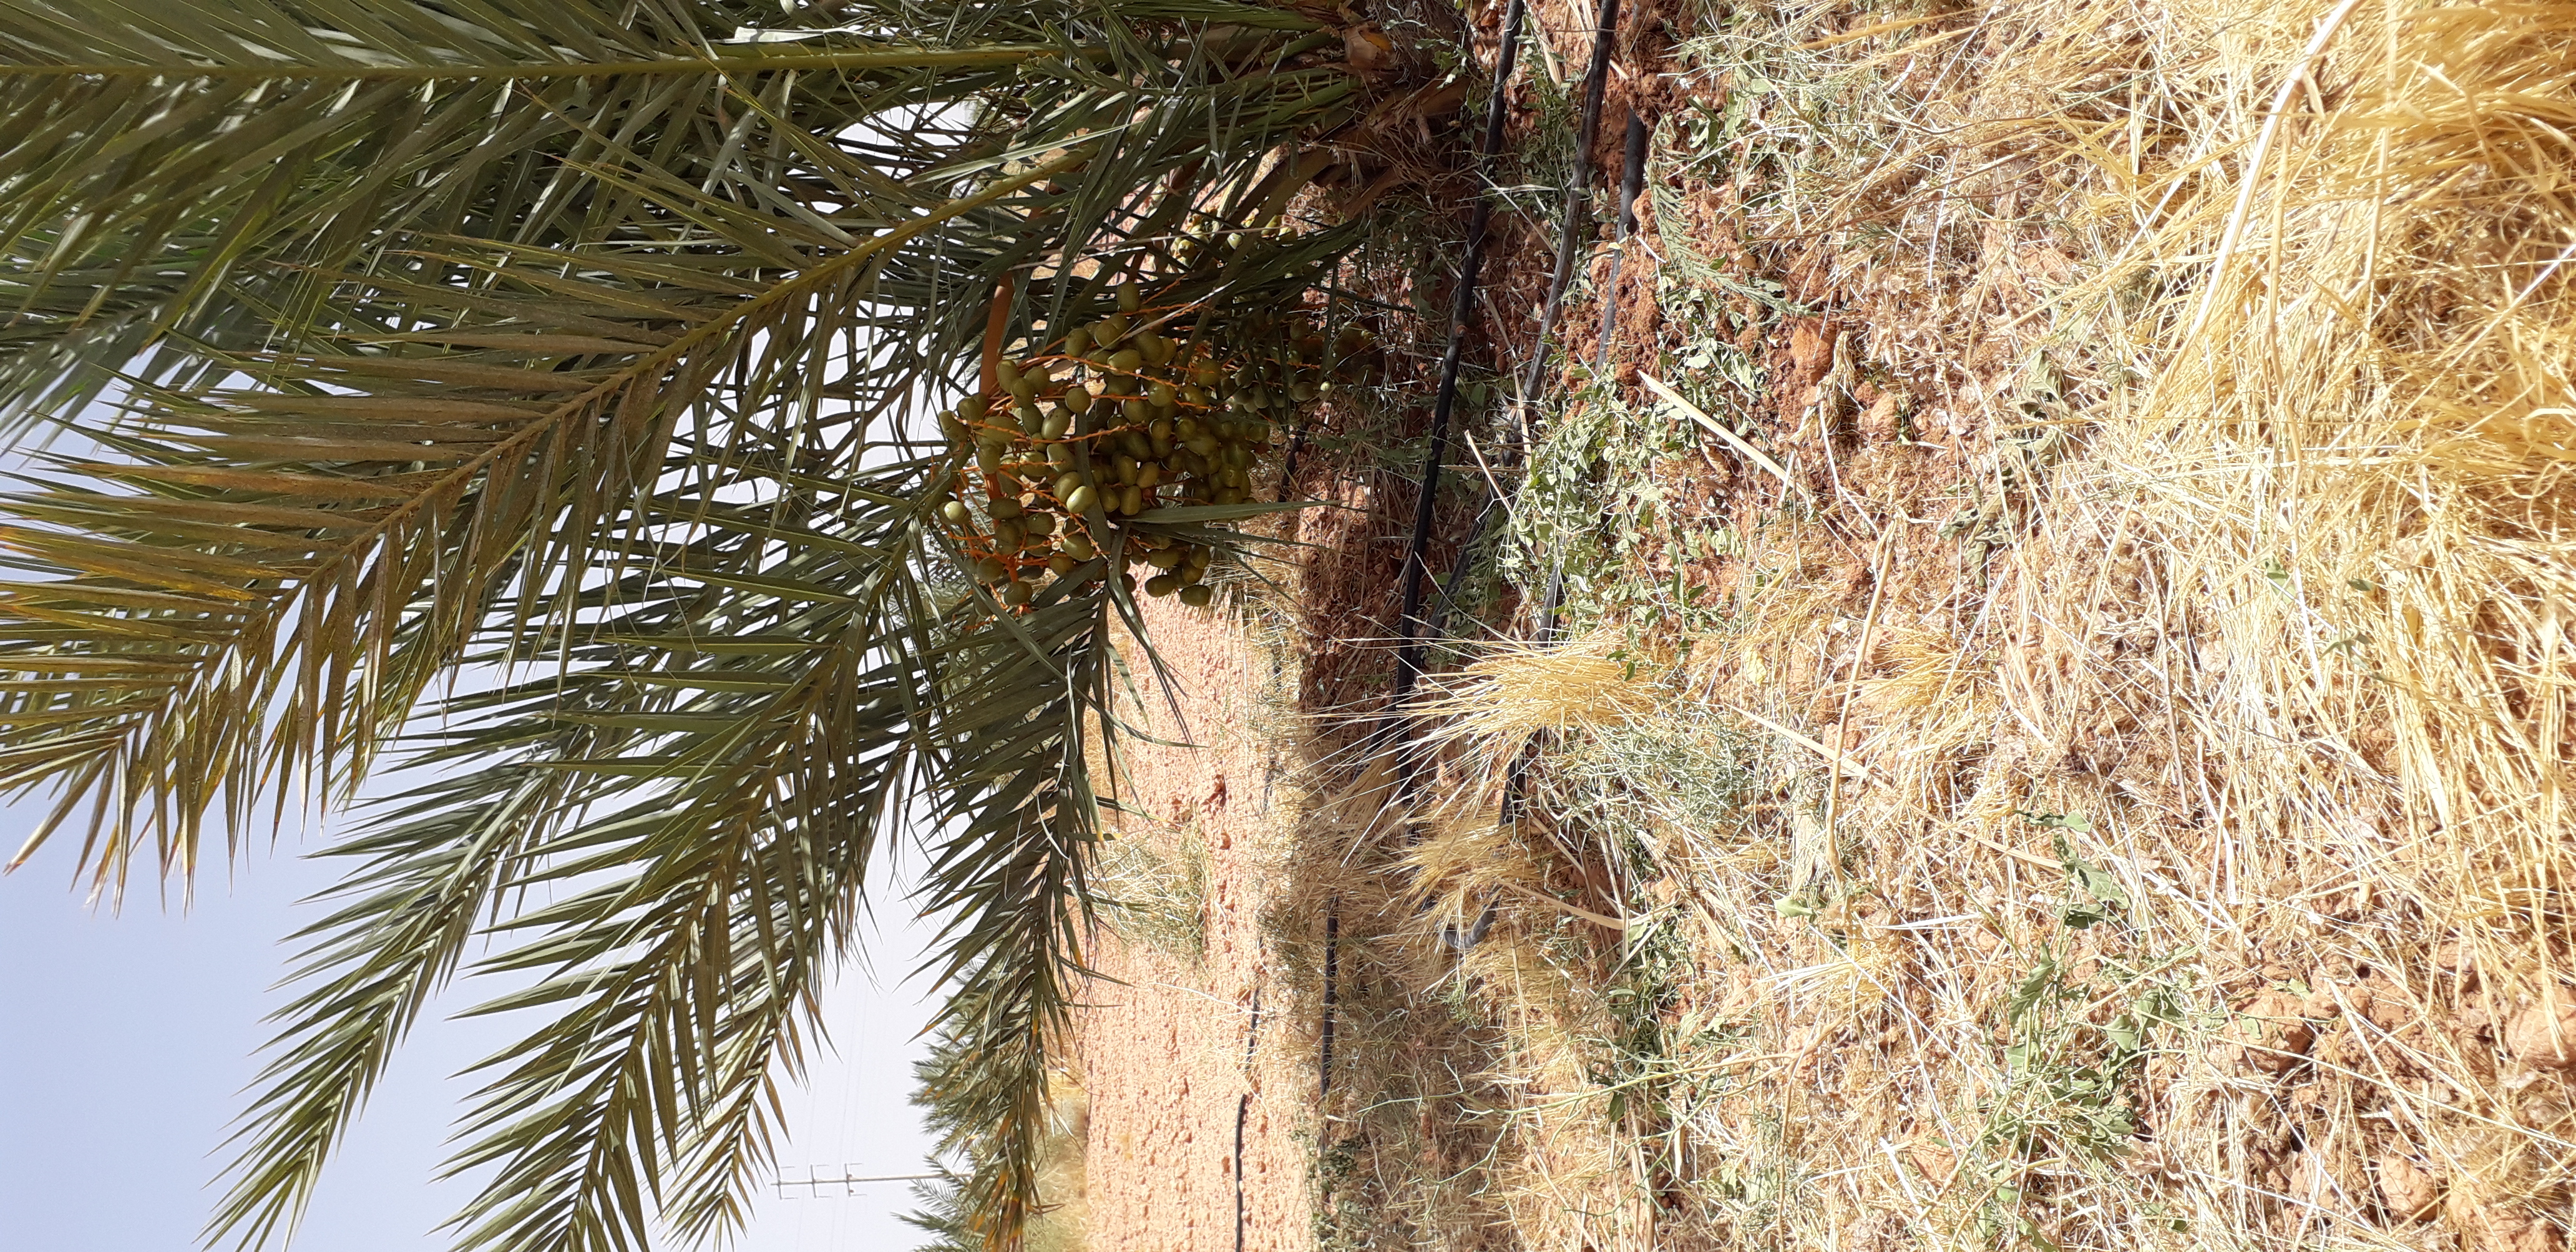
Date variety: Boufagous